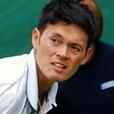
Age: 31